American Volunteer Group

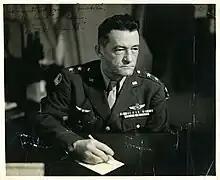
Claire Lee Chennault (1893–1958) was instrumental in the implementation of the AVGs

The American Volunteer Groups were volunteer air units organized by the United States government to aid the Nationalist government of China against Japan in the Second Sino-Japanese War. The only unit to actually see combat was the 1st AVG, popularly known as the Flying Tigers.